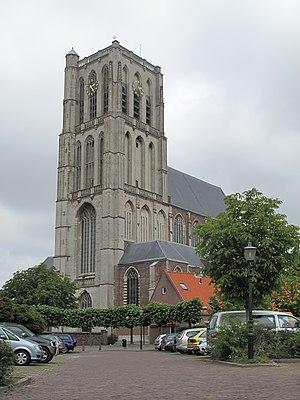
Brielle est une commune et une ville des Pays-Bas de la province de Hollande-Méridionale. Située sur l'île de Voorne-Putten, la ville a donné son nom au lac de Brielle, le Brielse Meer.